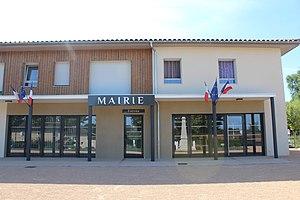
Mairie de Montracol.
Montracol est une commune française, située dans le département de l'Ain en région Auvergne-Rhône-Alpes.